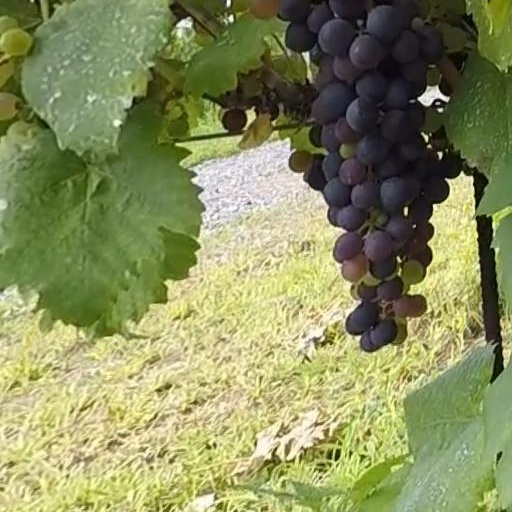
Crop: grape